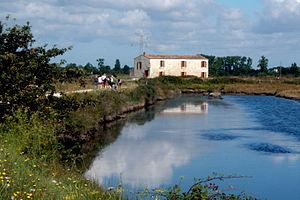
Moulin des Loges de Saint-Just-Luzac (Charente-Maritime)
Saint-Just-Luzac est une commune du sud-ouest de la France, située dans le département de la Charente-Maritime. Ses habitants sont appelés les Saint-Justais et Luzacais et les Saint-Justaises et Luzacaises.
Cet article recense les moulins à marée de France. Aucun de ces moulins n'est encore en activité, donc aucun ne peut
Le Moulin des Loges est un moulin à marée situé à Saint-Just-Luzac, commune de la périphérie de Marennes, dans le département français de Charente-Maritime. Il appartient à l'heure actuelle au Conservatoire du Littoral, et sa gestion est effectuée par l'Office de Tourisme de l'île d'Oléron et du bassin de Marennes. Situé au cœur des marais de la Seudre et construit vers le XIIᵉ siècle, il est l'un des derniers moulins à marée d'Europe à produire de la farine.